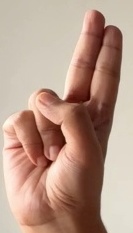
ASL sign: U